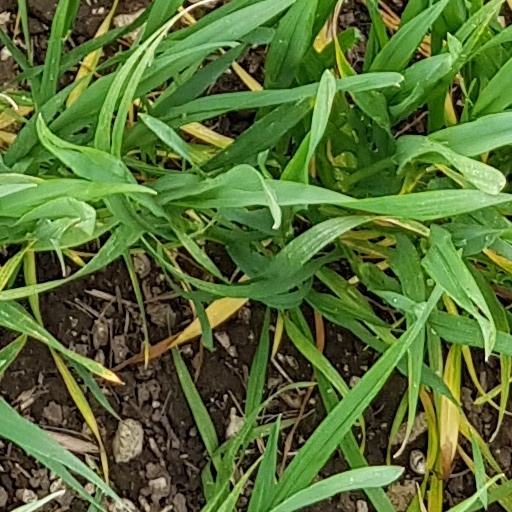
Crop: wheat